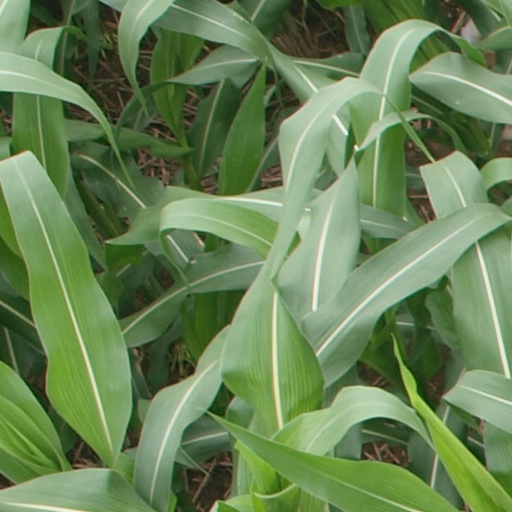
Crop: maize; corn